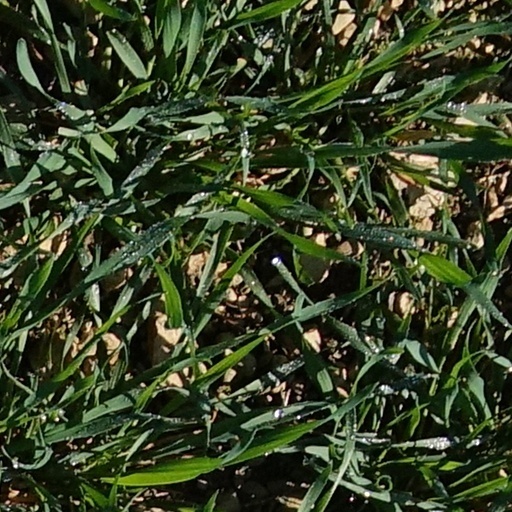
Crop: wheat